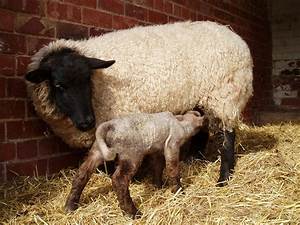
Label: sheep